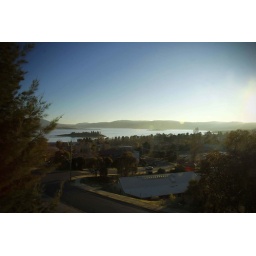
This was the view I had from my balcony at my house in Jindabyne. Pretty swell huh :)